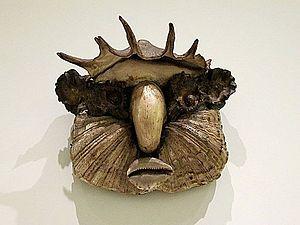
La reine Victoria de Pascal-Désir Maisonneuve au Lille Métropole Musée d'art moderne, d'art contemporain et d'art brut de Villeneuve d'Ascq.
Pascal-Désir Maisonneuve, né Désir Pascal Mainsonneuve le 8 mai 1863 à Bordeaux et mort dans la même ville en 1934, est un sculpteur et mosaïste français d'art brut.